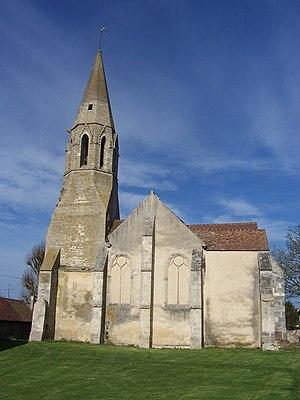
Église de fr:Prunay-en-Yvelines, Yvelines, France
Cet article recense les monuments historiques du sud des Yvelines, en France.
L'église Saint-Pierre-Saint-Paul est une église catholique située à Prunay-en-Yvelines, en France.
Prunay-en-Yvelines est une commune française située dans le département des Yvelines en région Île-de-France.